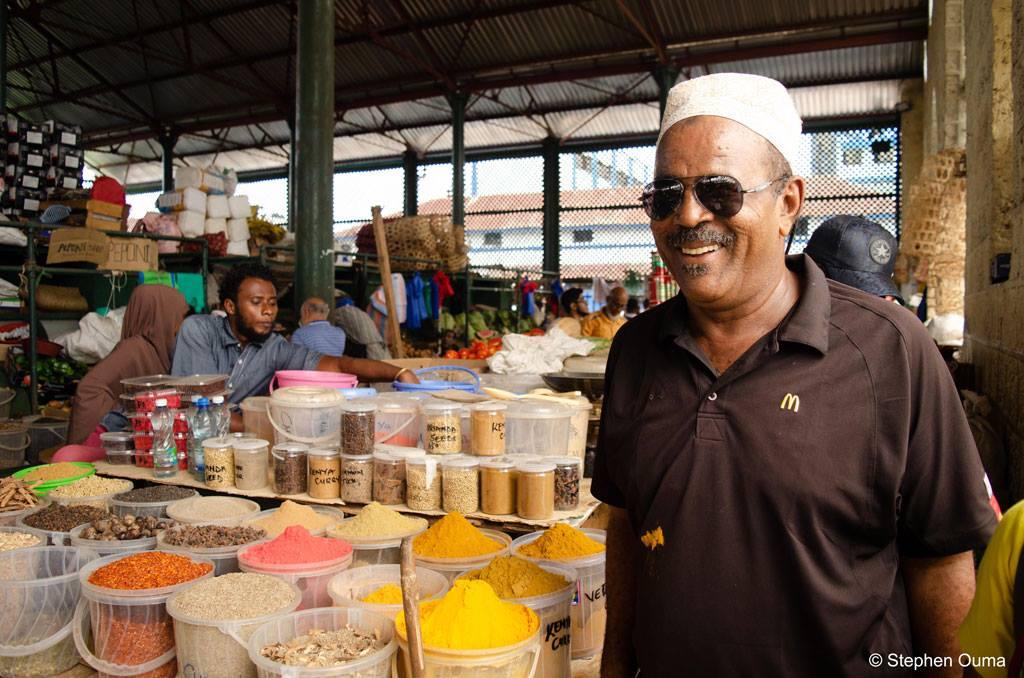
Kwenye soko kumejaa bidhaa tofauti tofauti, muuzaji naona ako katika soko hili kuuzia wateja bidhaa tofauti, naona bwana mmoja amevaa kofia ya Kiislamu na miwani yake nyeusi anatabasamu kana kwamba amepata huduma yake vizuri na anaelekea nyumbani.